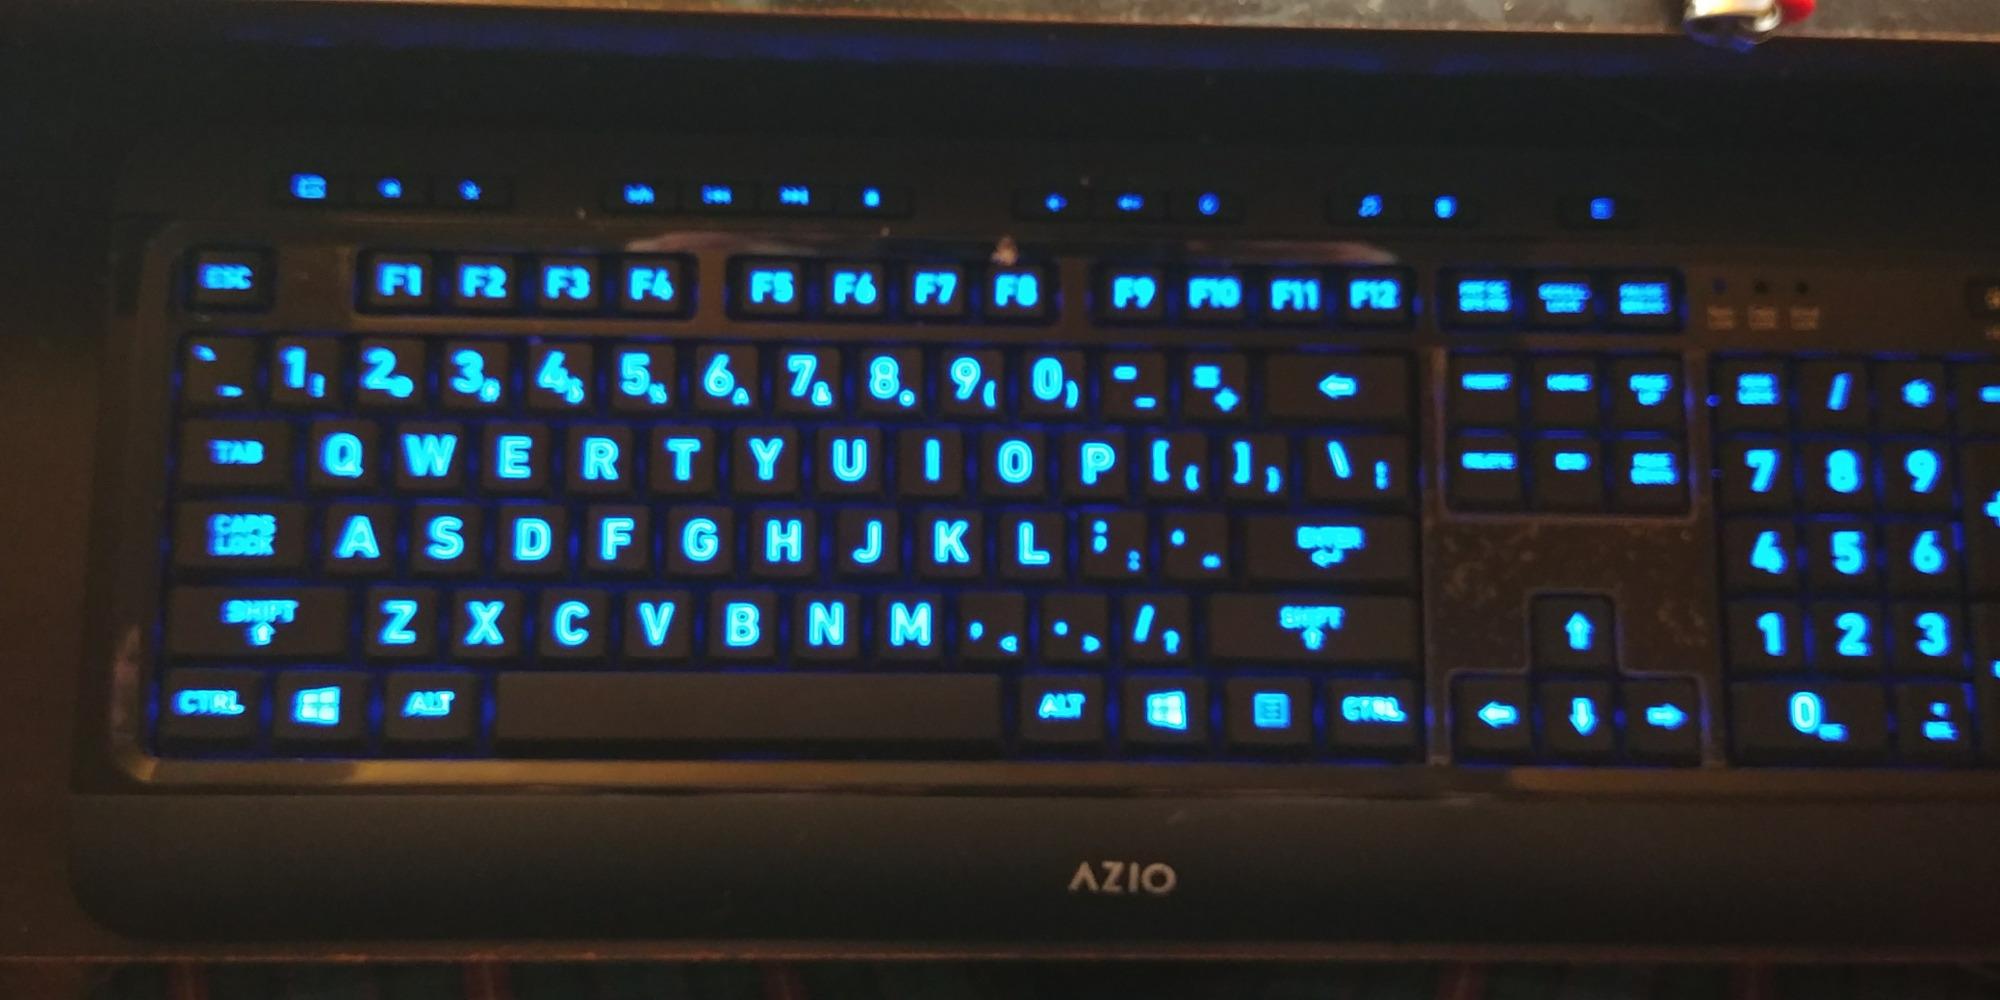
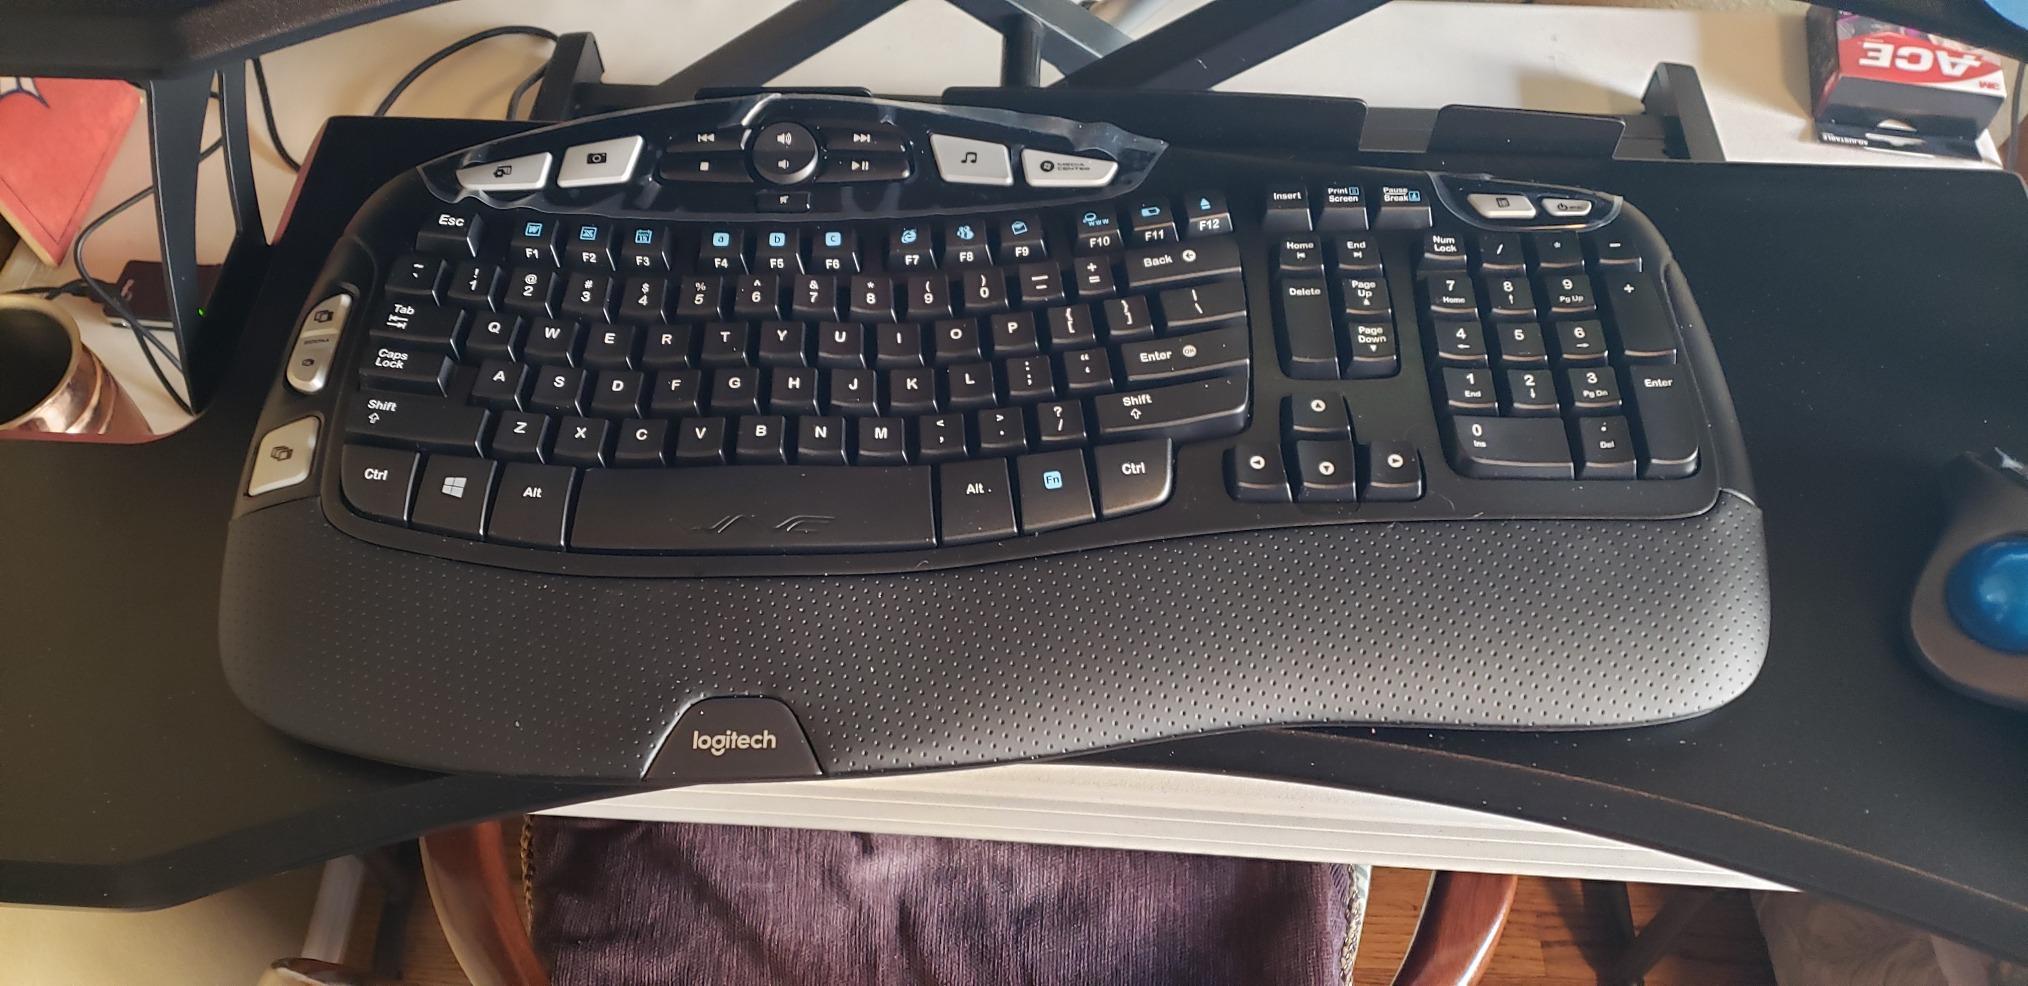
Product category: keyboard
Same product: no